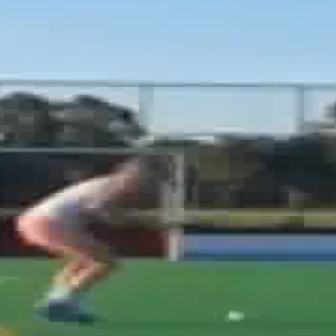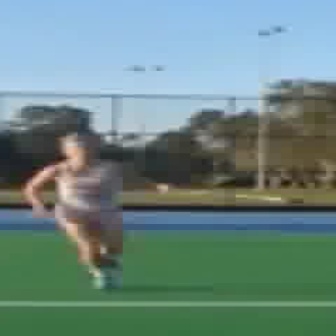
  Please identify the target specified by the bounding box [11,147,187,323] in the first image and locate it in the second image. Return the coordinates in [x_min,y_min,x_max,y_max] format.
Answer: [15,129,178,292]